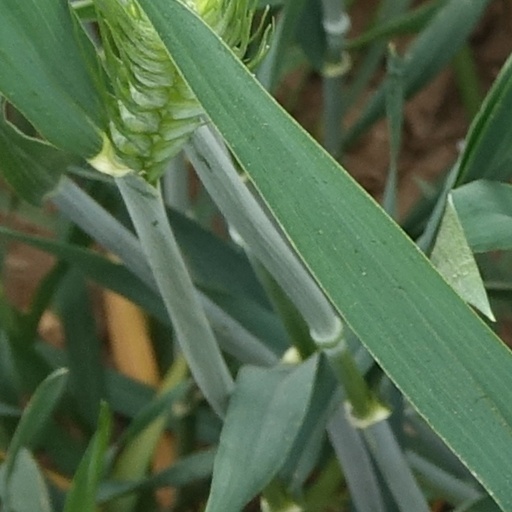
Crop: wheat